Describe the emotion expressed in this image:  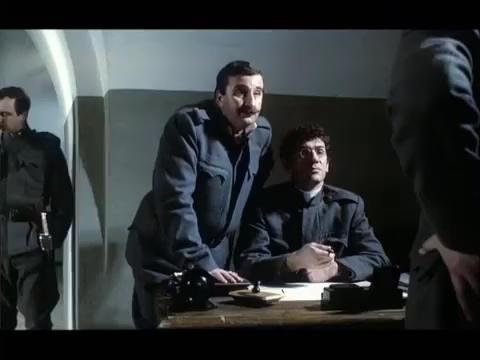
This person displays Fear, valence and arousal with moderate intensity.